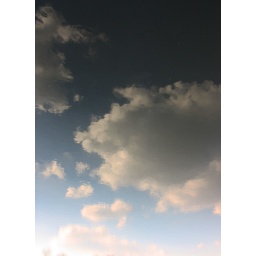
sky in river